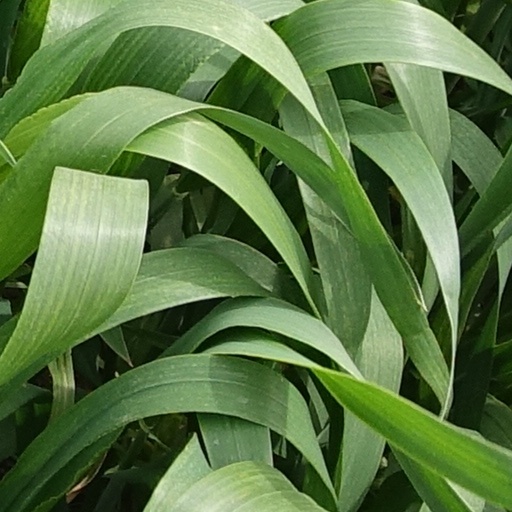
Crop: wheat